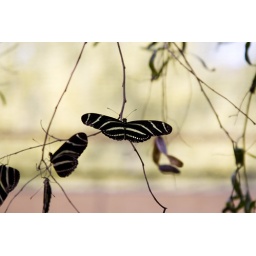
Really awesome patch of black butterflies hanging out in a tree.